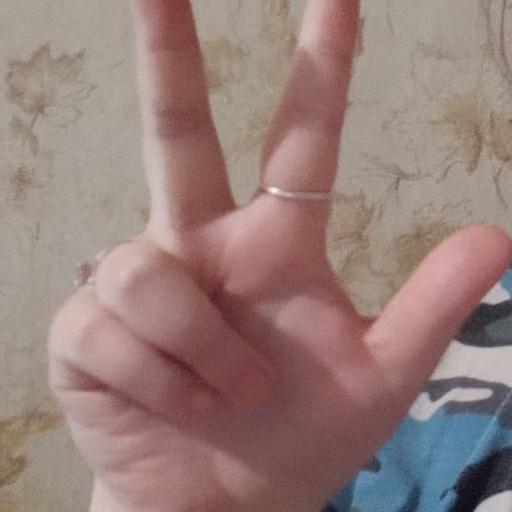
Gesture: three2